History of the Huns

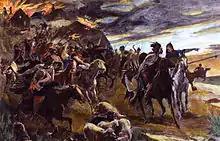
"Hun warriors". Colored engraving from 1890.

After Vithimiris's death, most Greuthungi submitted themselves to the Huns: they retained their own king, named Hunimund, whose name means "protégé of the Huns". Those who decided to resist marched to the Dniester River which was the border between the lands of the Greuthungi and the Thervingi, or western Goths. They were under the command of Alatheus and Saphrax, because Vithimiris's son, Viderichus, was a child. Athanaric, the leader of the Thervingi, met the refugees along the Dniester at the head of his troops. However, a Hun army bypassed the Goths and attacked them from the rear, forcing Athanaric to retreat towards the Carpathian Mountains. Athanaric wanted to fortify the borders, but Hun raids into the land west of the Dniester continued.